Shahbag

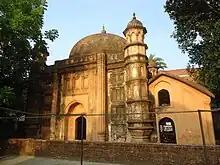
Mosque/Tomb of Khwaja Shahbaz, built in 1679

Although urban settlements in the Dhaka area date back to the seventh century CE, the earliest evidence of urban construction in the "Shahbagh" area is to be found at monuments constructed after 1610, when the Mughals turned Dhaka into a provincial capital and established the gardens of Shahbag. Among these monuments are: the "Dhaka Gate", located near the Bangla Academy in Shahbag, and erected by Mir Jumla, the Mughal subadar of Bengal from 1660 to 1663; the "Mariam Saleha Mosque", a three-domed Mughal-style mosque in "Nilkhet-Babupara", constructed in 1706; the Musa Khan Mosque on the western side of Dhaka University, likely constructed in the late 17th century; and the Khwaja Shahbaz's Mosque-Tomb, located behind the Dhaka High Court and built in 1679 by Khwaja Shahbaz, a merchant-prince of Dhaka during the vice-royalty of Prince Muhammad Azam, the son of Mughal Emperor Aurangzeb. According to legends a sadhu named Gopal Giri, from Badri Narayan, established a Kali temple in Shahbagh in the 13th century. Called "kaathgarh" at the time, it eventually became the Ramna Kali Mandir. It is also said that Kedar Rai of Bikrampur, one of the Baro-Bhuyans, apparently built a Kali temple on the site in the late 16th century, and the main temple was built by Haricharan Giri in the early 17th century.